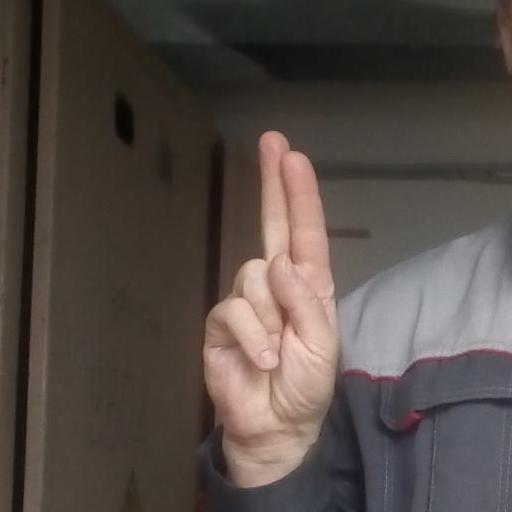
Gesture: two_up